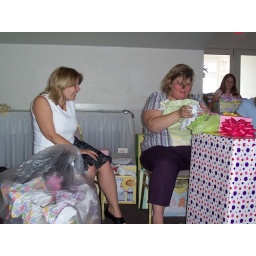
something green with that box still in the way